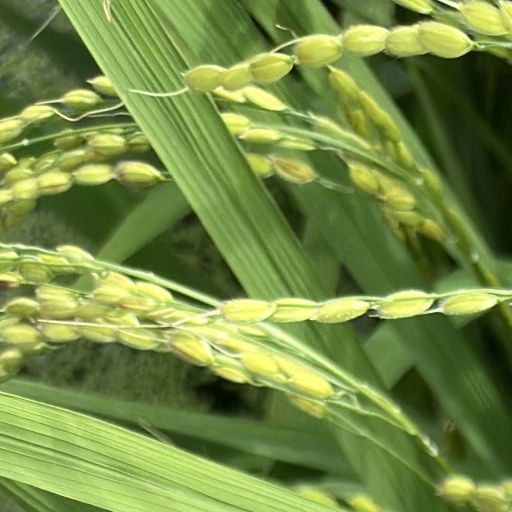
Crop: rice